Triplemanía XXIII

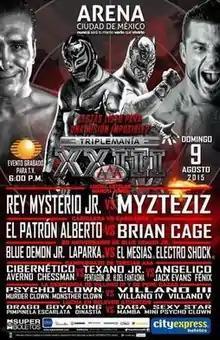
Promotional poster featuring Rey Mysterio Jr., Myzteziz, El Patrón Alberto and Brian Cage

Triplemanía XXIII was a professional wrestling pay-per-view (PPV) produced by the Lucha Libre AAA Worldwide (AAA) promotion. It took place on August 9, 2015, at Arena Ciudad de México in Mexico City, Mexico. The event was the twenty-third year in a row that AAA has held a Triplemanía show, and was the thirtieth show held under the Triplemanía name since 1993 as AAA held multiple Triplemanía shows some years. The annual Triplemanía show is AAA's biggest show of the year, serving as the culmination of major storylines and feature wrestlers from all over the world competing in what has been described as AAA's version of WrestleMania or their Super Bowl event.